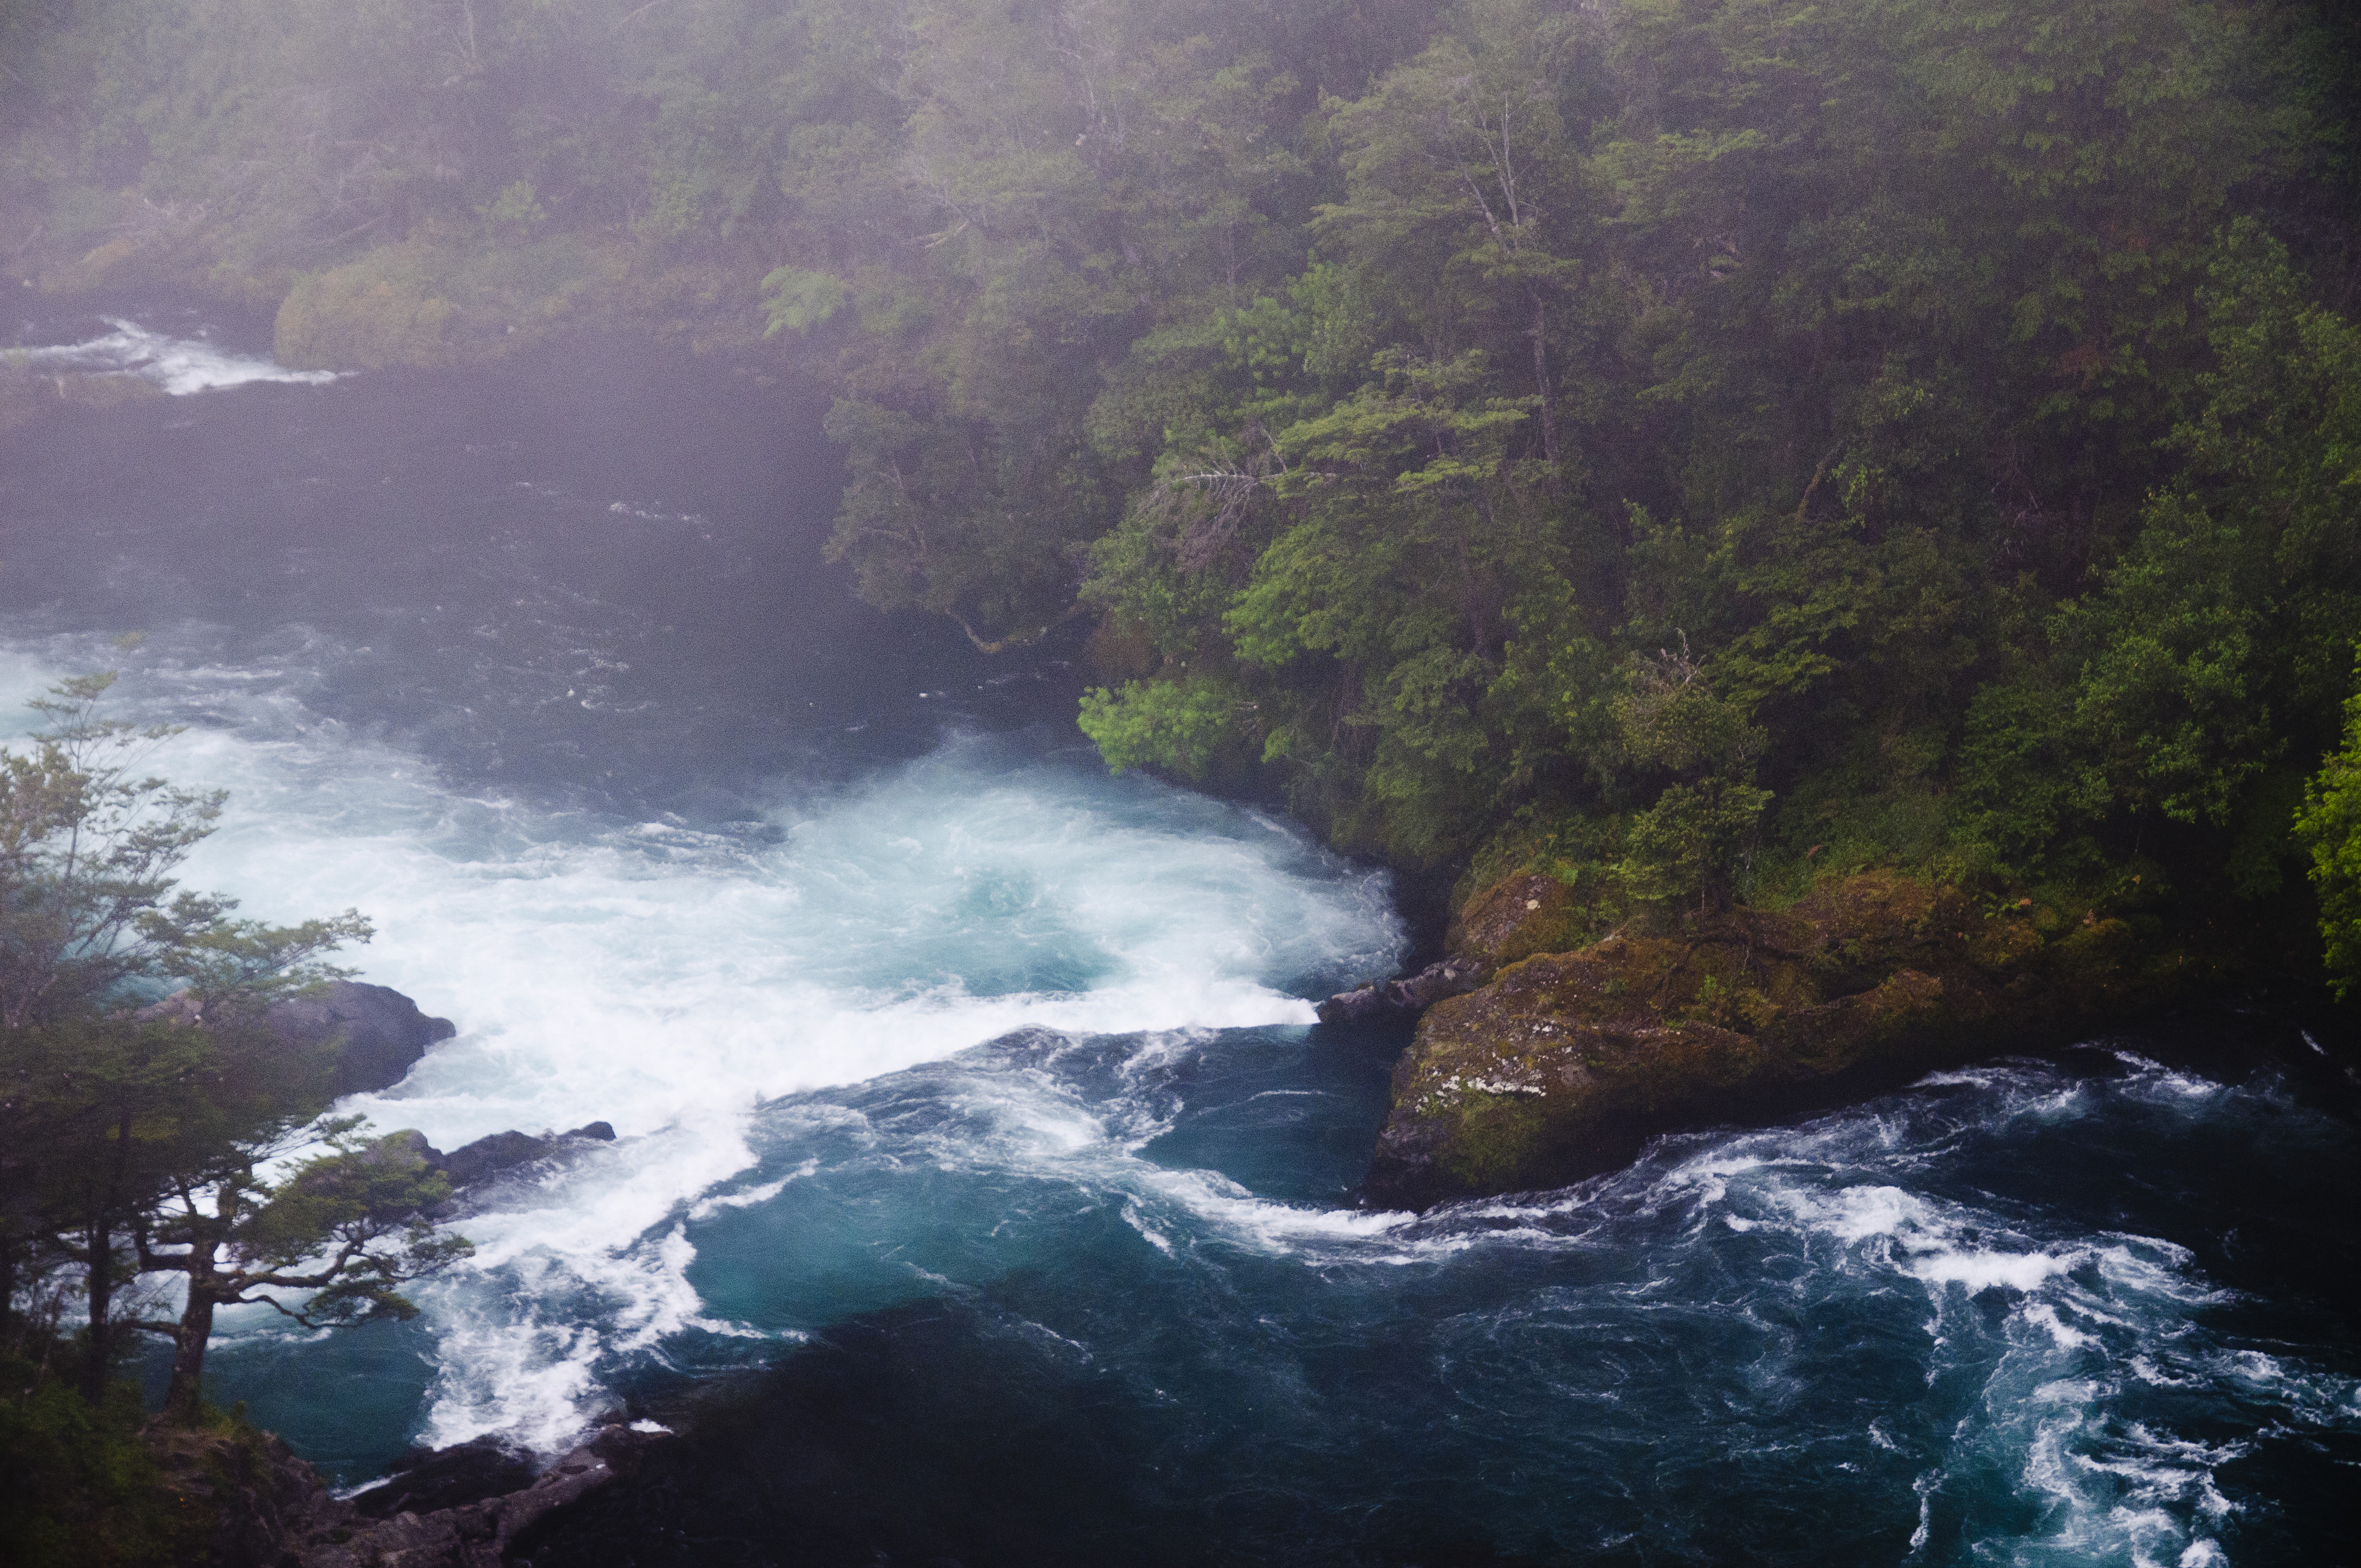
landscape, sea, coast, water, nature, waterfall, mountain, river, mountain range, stream, rapid, fjord, nikon, chile, body of water, loch, water feature, d300, landform, geographical feature, atmospheric phenomenon